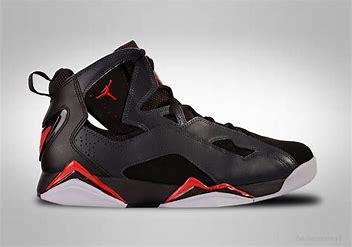
Brand: Jordan
Model: True Flight